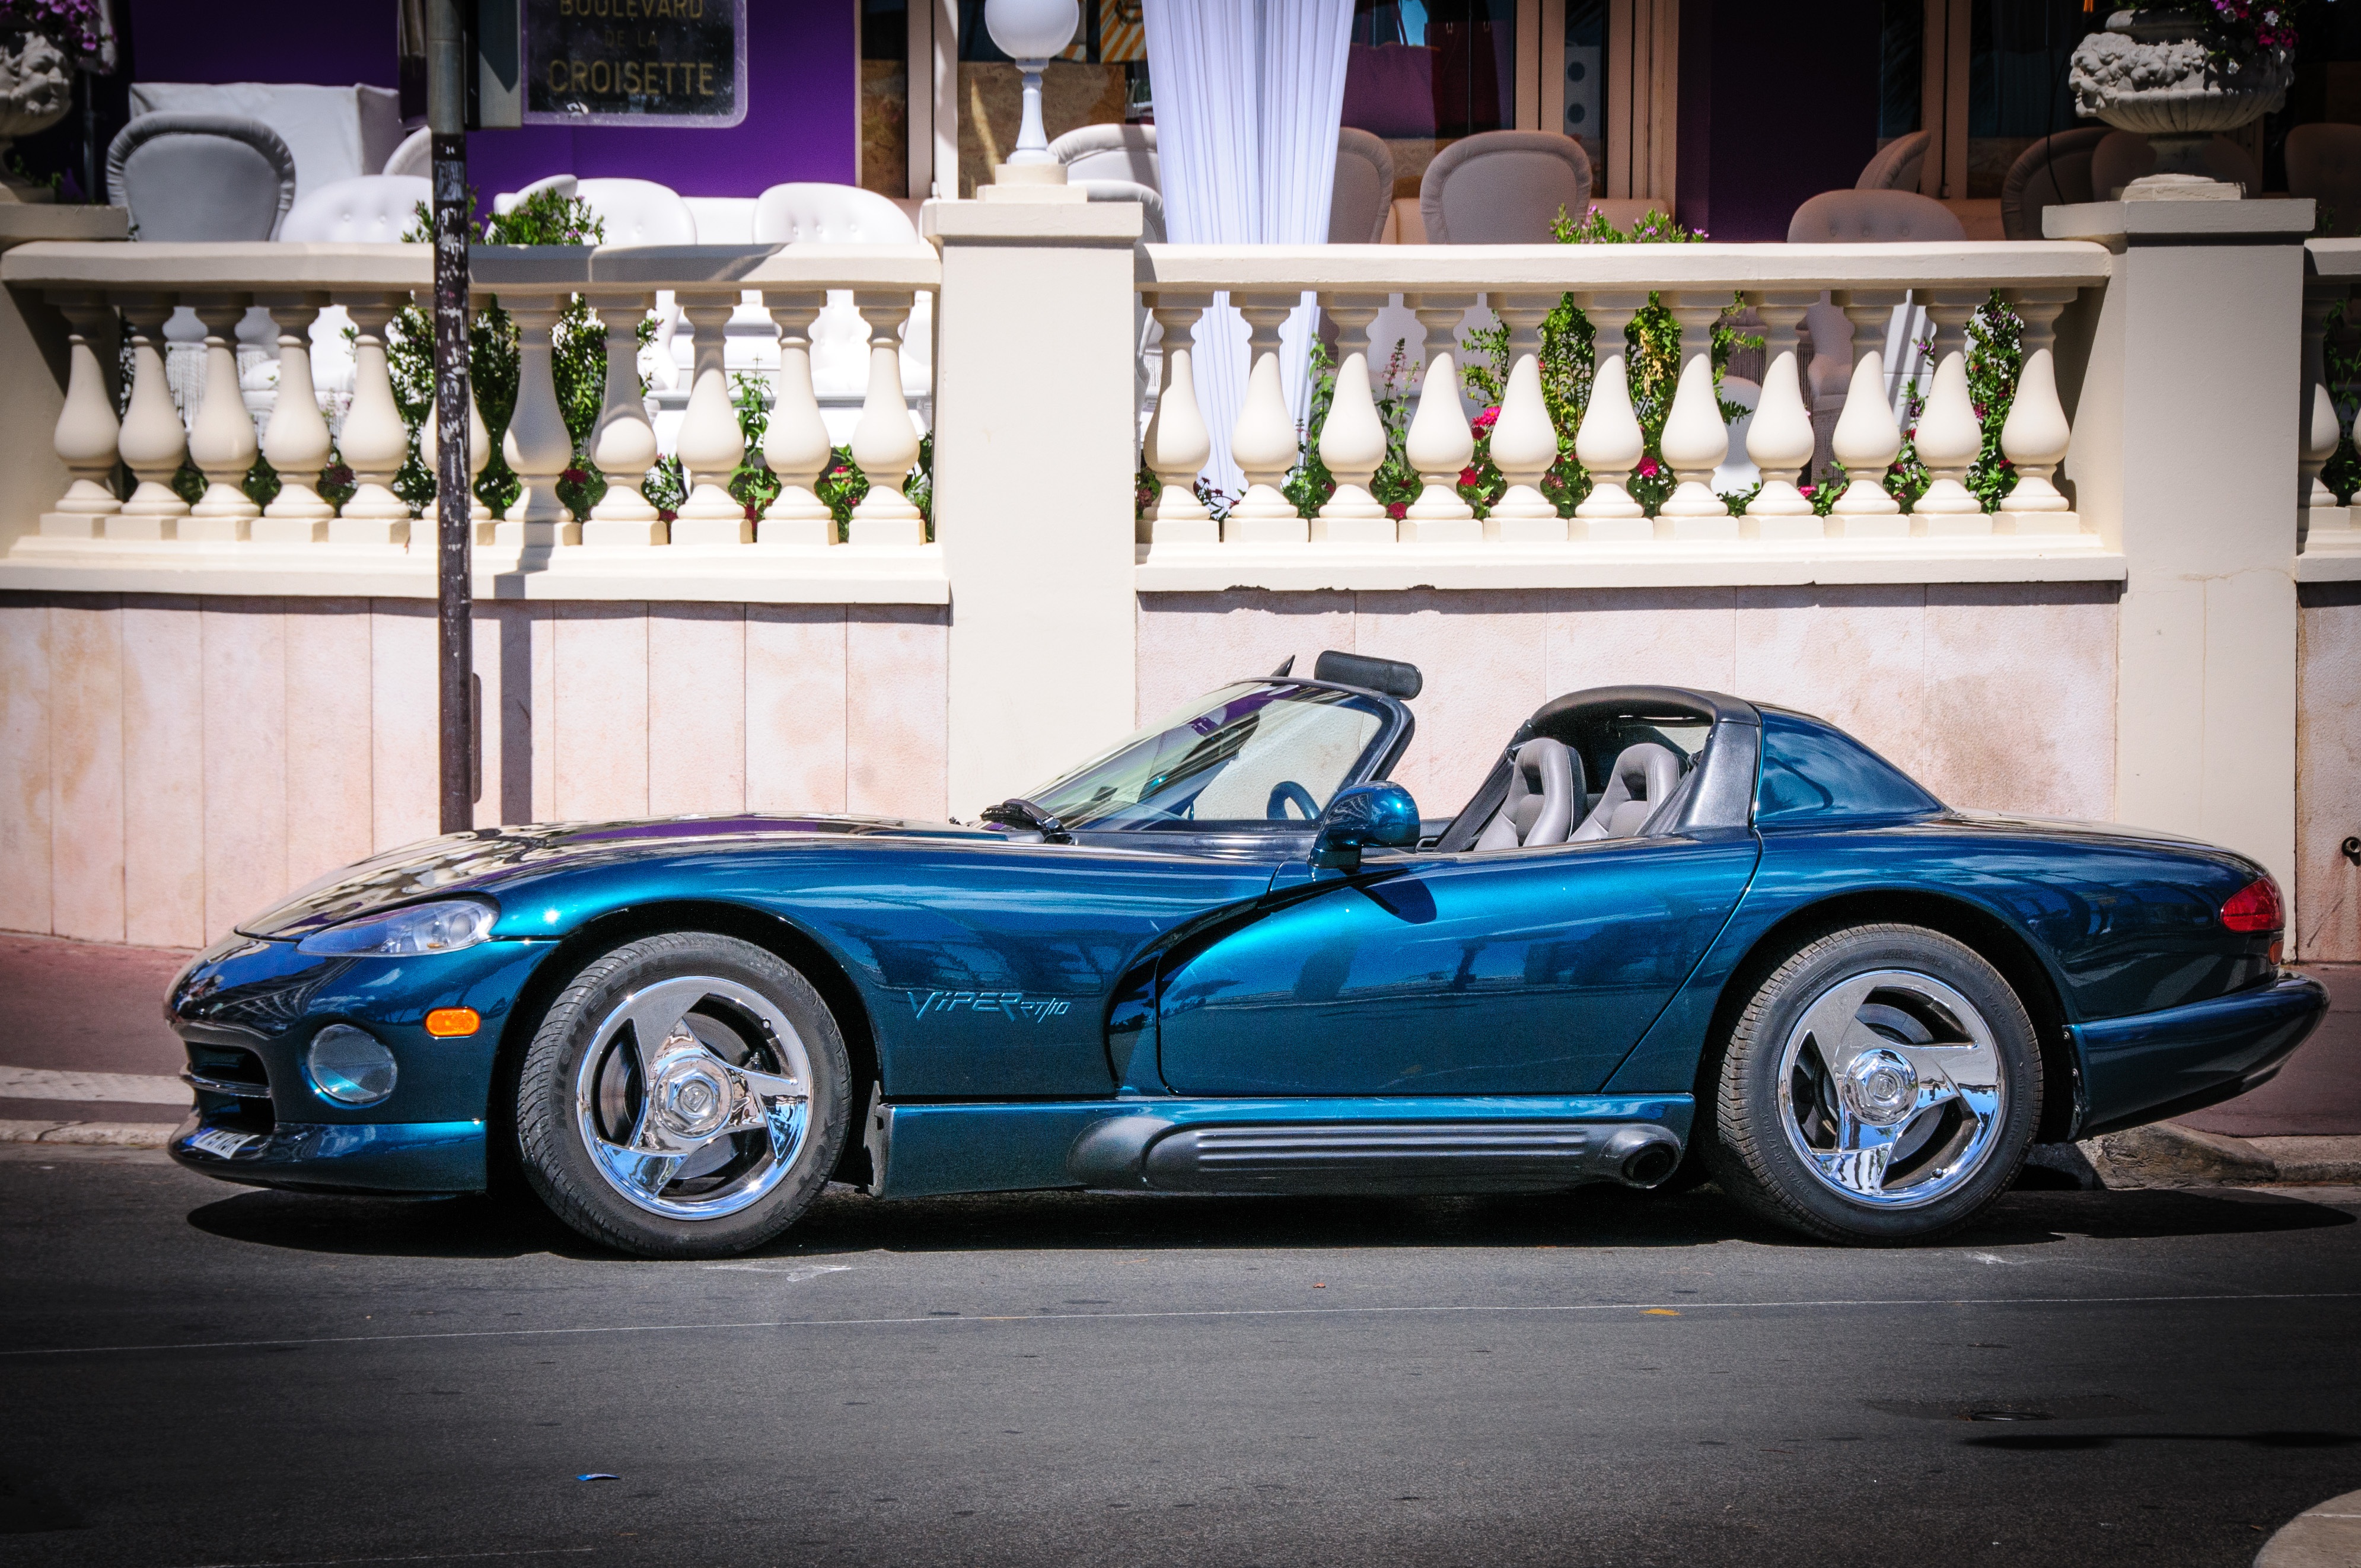
car, automobile, vehicle, auto, sports car, muscle car, race car, supercar, dodge, dare, viper, american car, dodge viper, land vehicle, automobile make, automotive design, performance car, hennessey viper venom 1000 twin turbo, chrysler viper gts r